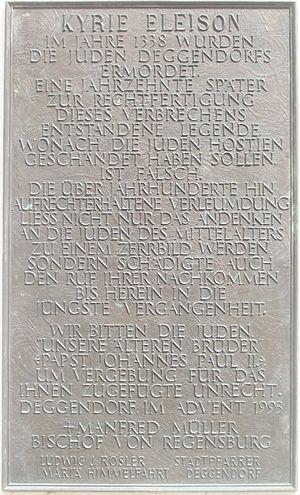
L'accusation de profanation d'hosties contre les Juifs est l’un des thèmes majeurs de la propagande antisémite depuis le Moyen Âge. Elle a été proférée par l’ensemble des branches du christianisme du monde occidental, depuis l’Église catholique jusqu'à l’anglicanisme. L’hostie représentant le corps du Christ selon la transsubstantiation catholique ou la consubstantiation luthérienne, sa profanation représente l’un des pires crimes qui soient aux yeux d’un chrétien.
Le pèlerinage de Deggendorf était un pèlerinage annuel fondé sur l'accusation de profanation d'hosties contre les Juifs ; il faisait suite à un pogrom de l'an 1338 au cours duquel la population juive avait été massacrée et brulée. Ce pèlerinage antijuif conduisait à l'église du Saint-Sépulcre, dans la ville de Deggendorf en Bavière, jusqu'à ce que l'évêque de Ratisbonne ait mis fin à l'événement en mars 1992 en priant pour le pardon de ce qui s'était passé.